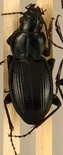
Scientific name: Cyclotrachelus torvus
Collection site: Northern Great Plains Research Laboratory NEON (NOGP), plot NOGP_007